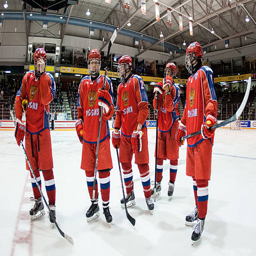
# prepares for play after a timeout against country during semifinals .